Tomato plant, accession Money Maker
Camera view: bottom (45 deg); turntable rotation: 270 degrees
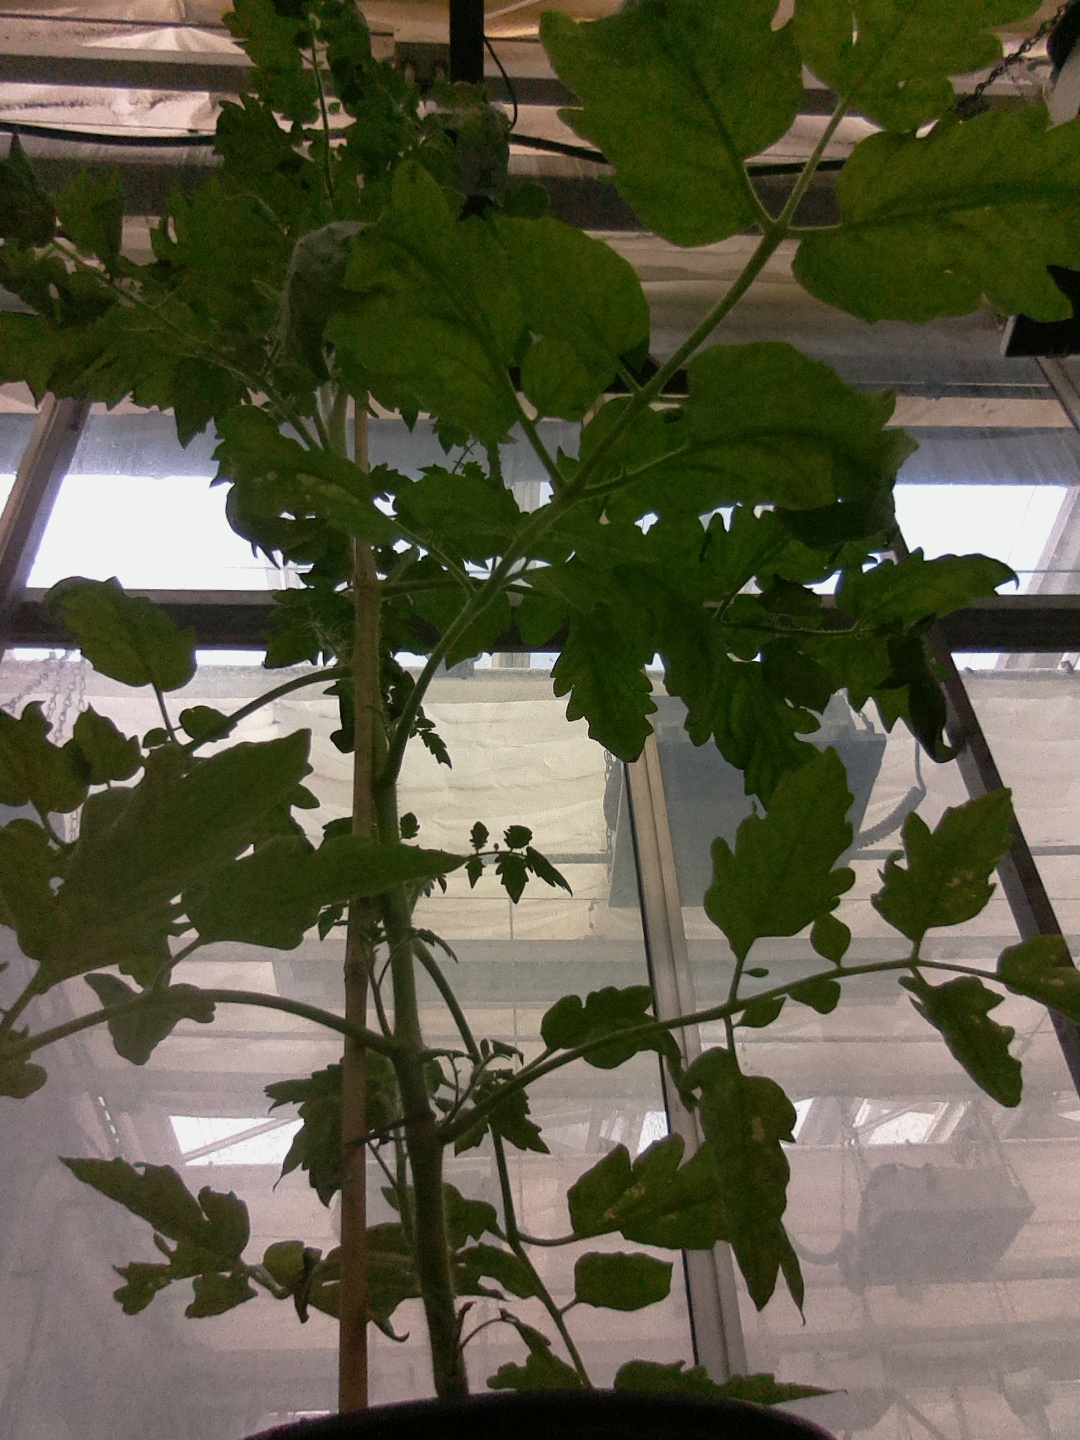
BBCH growth stage 63: 30%-40% of flowers open